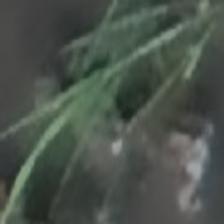
Label: single